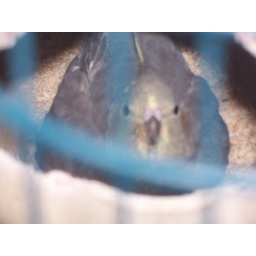
Mother of the baby bird in her box over the baby.